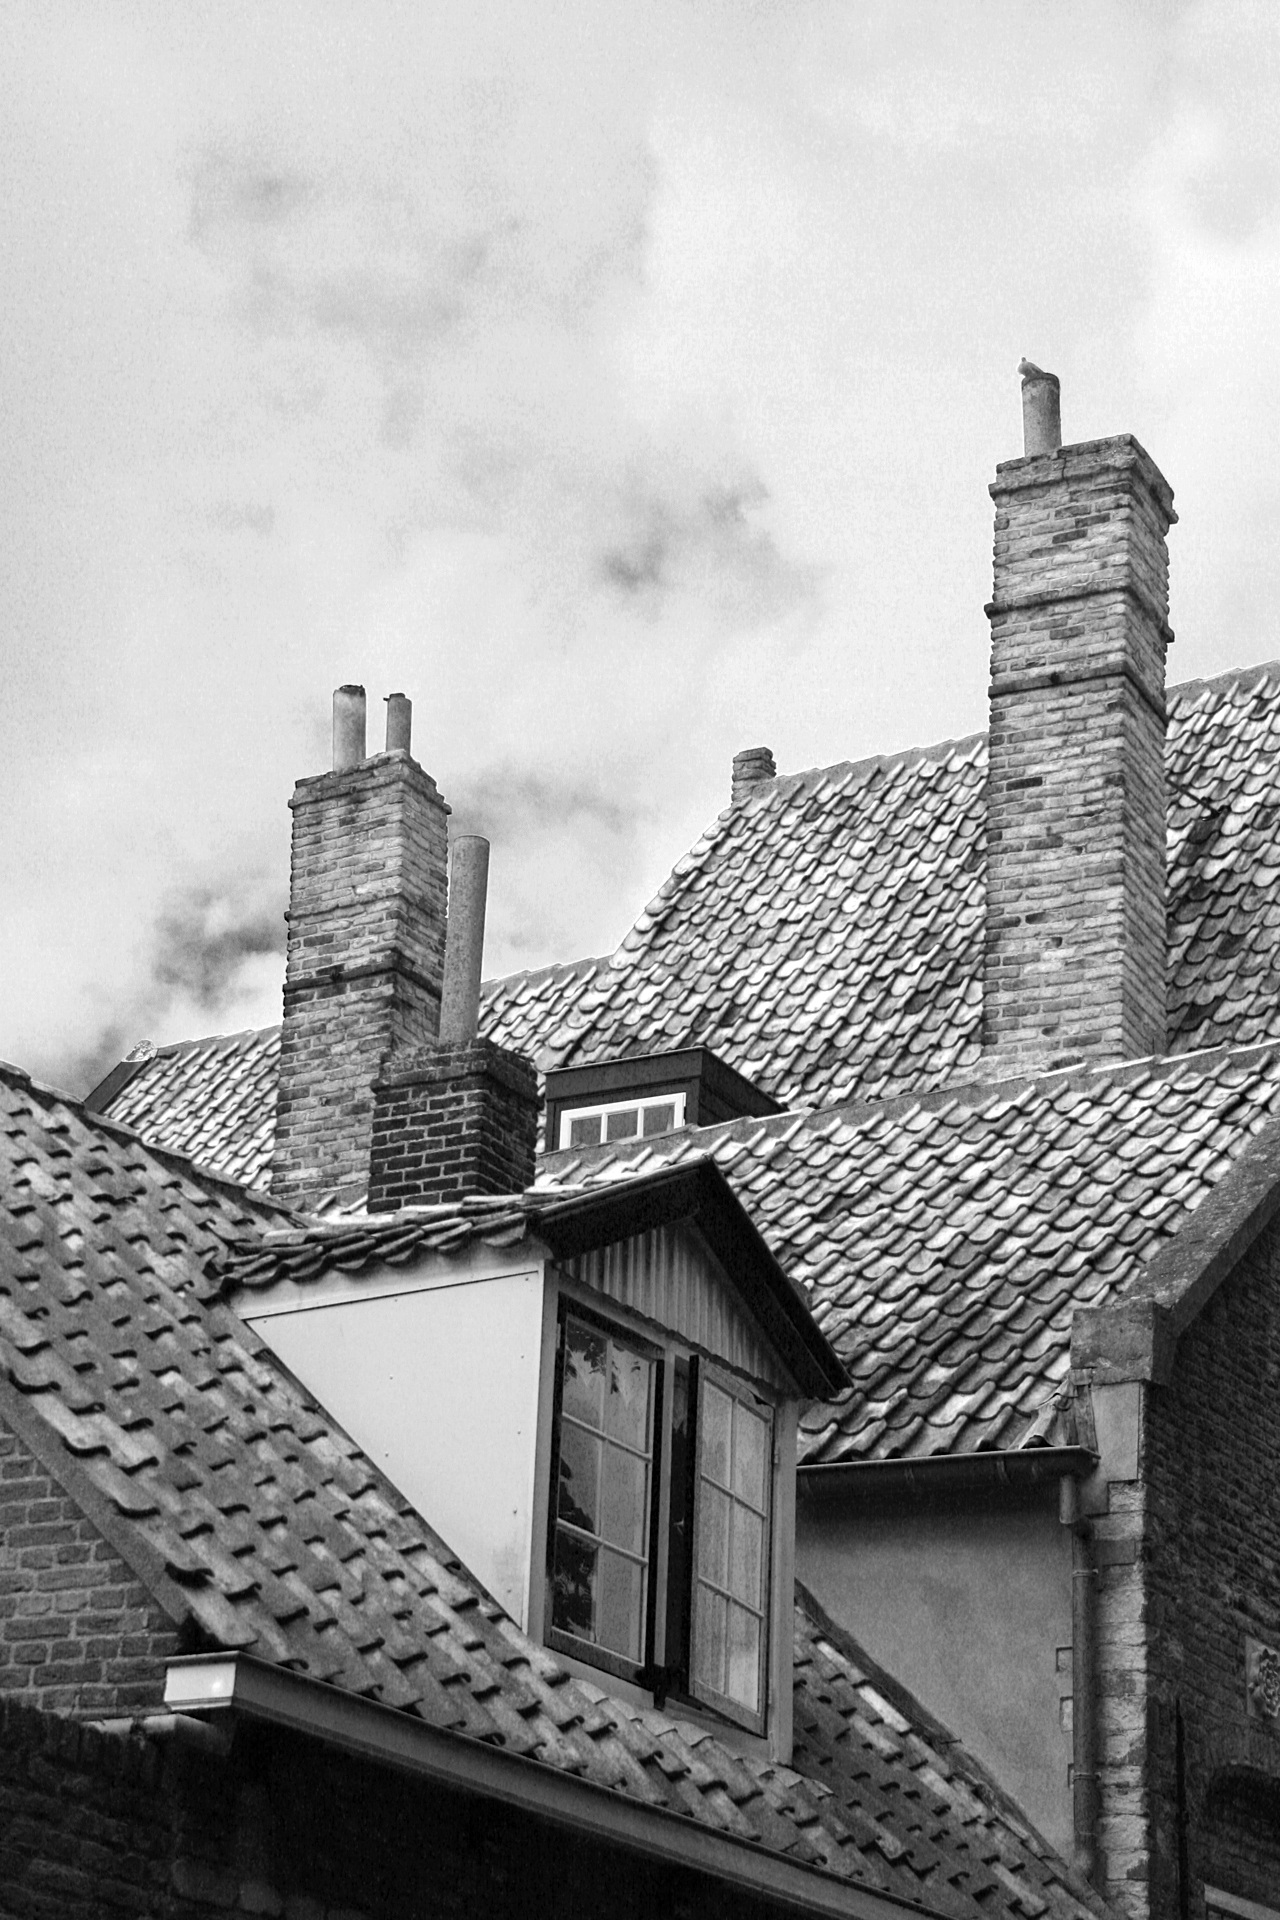
black and white, architecture, white, skyline, photography, house, window, building, city, wall, cityscape, tower, chimney, black, monochrome, brick, roofing, clouds, homes, photograph, shape, roofs, fireplaces, dormer, urban area, monochrome photography